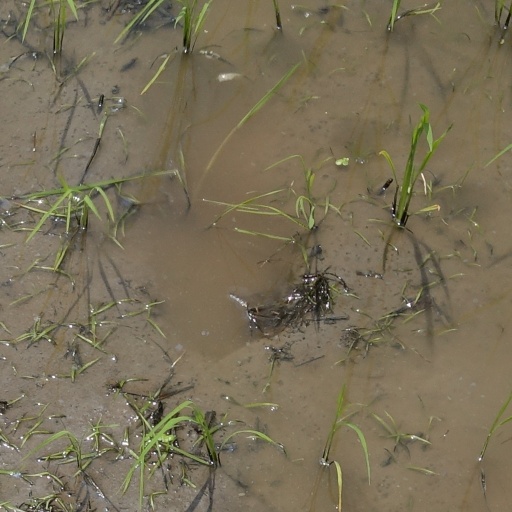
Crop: rice